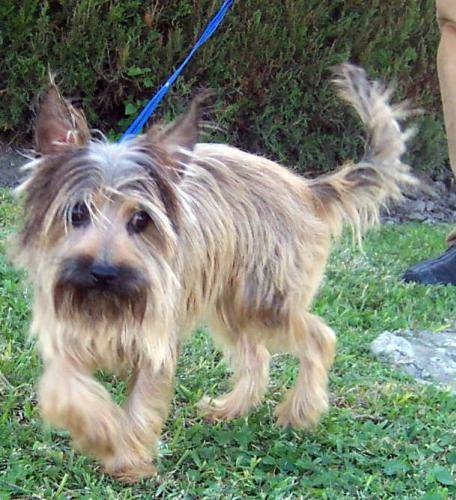
Label: dog